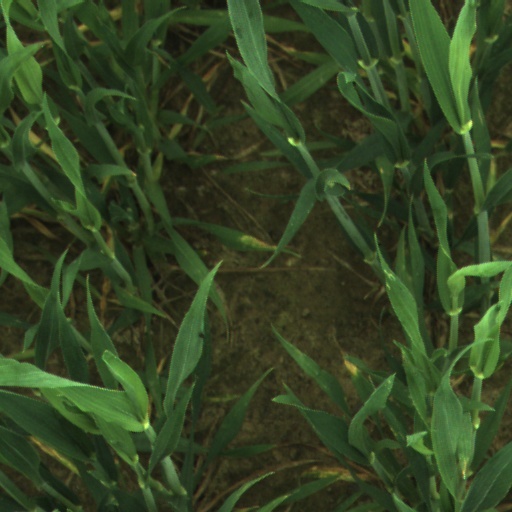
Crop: wheat